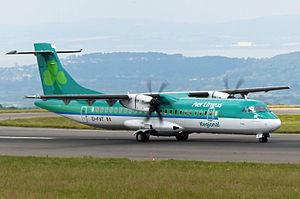
Comhfhorbairt Limited, ou Stobart Air est une compagnie aérienne régionale basée à Dublin, en Irlande. Elle exploite des vols commerciaux réguliers sous la marque d'Aer Lingus Regional et de Flybe. Elle opérait également auparavant pour le compte de CityJet.